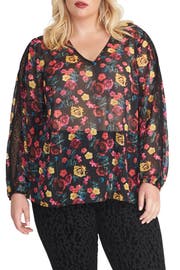
vibrant rose bloom brightly on this blousy sheer top styled with lace trimmed sleeve